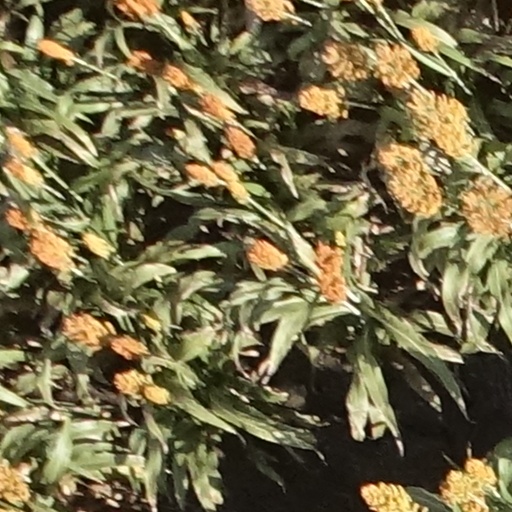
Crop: sorghum